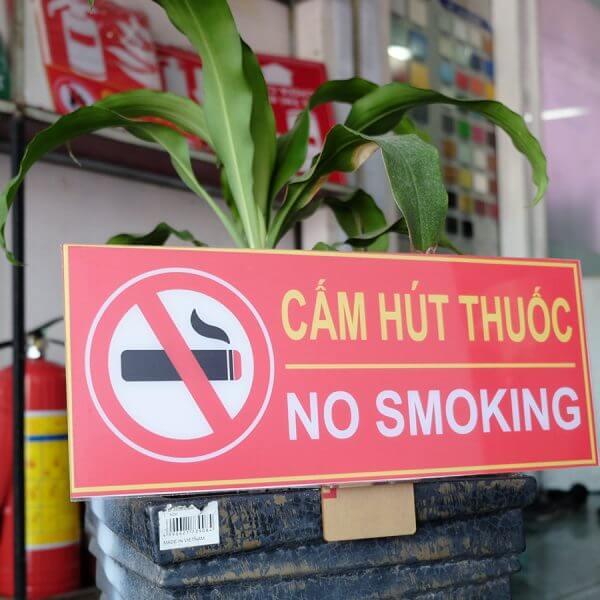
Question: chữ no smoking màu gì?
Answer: chữ no smoking màu trắng